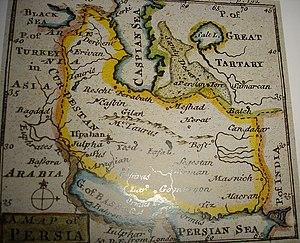
Le monde iranien est un terme servant à désigner la région où les langues iraniennes étaient ou sont parlées, ainsi que les régions qui faisaient partie de la Perse et/ou de l'empire Perse. L'Encyclopedia Iranica utilise le terme Continent culturel iranien, et d'autres noms comme la Grande Perse ou le continent culturel perse ont aussi été employés, particulièrement en Afghanistan et au Tadjikistan.